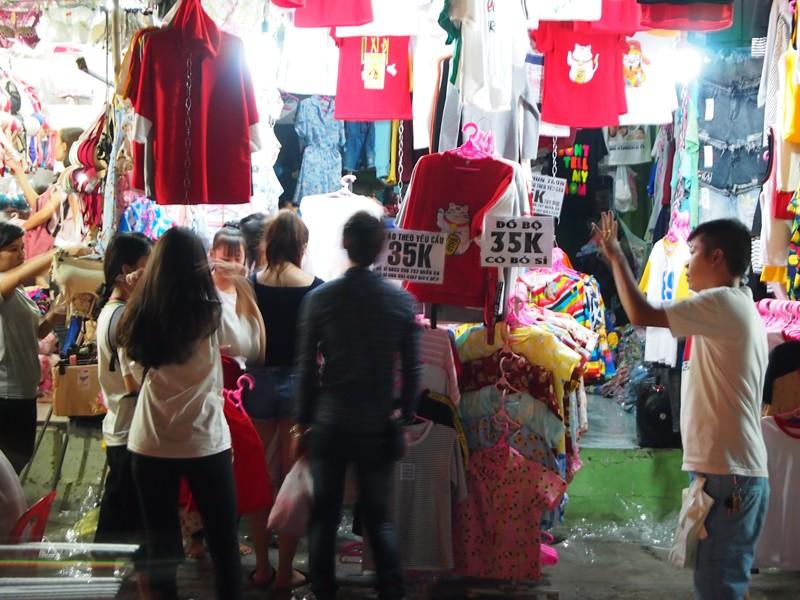
đây là cửa hàng bày bán các sản phẩm quần áo